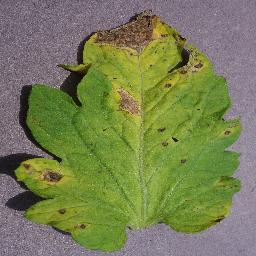
Label: Tomato___Septoria_leaf_spot